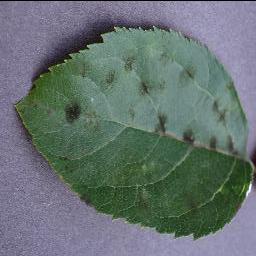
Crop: apple
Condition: scab